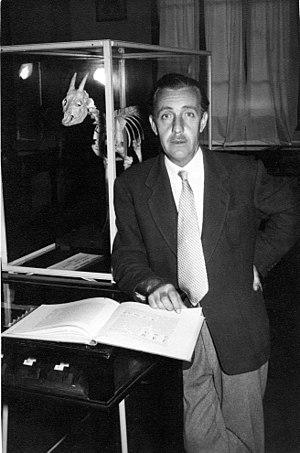
Miquel Crusafont i Pairó était un paléontologue catalan, spécialiste en paléontologie des mammifères.